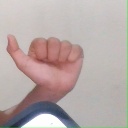
अक्षर: त